Baptistina family

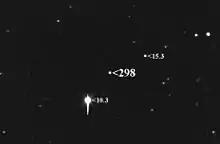
298 Baptistina (center), one of the largest presumed remnants of the Baptistina family. Here it is shown flanked on either side by two bright stars in the background.

The Baptistina family (FIN: 403) is an asteroid family of more than 2500 members that was probably produced by the breakup of an asteroid across 80 million years ago following an impact with a smaller body. The two largest presumed remnants of the parent asteroid are main-belt asteroids 298 Baptistina and 1696 Nurmela. The Baptistina family is part of the larger Flora clan. It was briefly speculated that the Chicxulub impactor was part of the Baptistina family of asteroids, but this was disproven in 2011 using data from the Wide-field Infrared Survey Explorer (WISE).